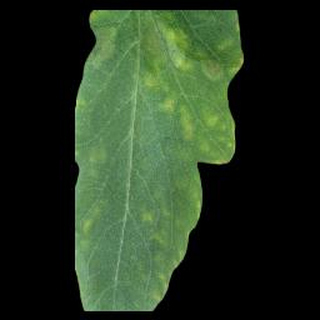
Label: tomato_late_blight